Jagdstaffel 73

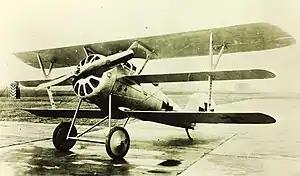

Royal Prussian Jagdstaffel 73, commonly abbreviated to Jasta 73, was a "hunting group" (i.e., fighter squadron) of the "Luftstreitkräfte", the air arm of the Imperial German Army during World War I. squadron would score 29 aerial victories during the war, including seven night victories, and including an observation balloon downed. The unit's victories came at the expense of three killed in action.